List of summer camps

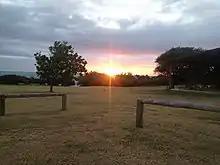
Camp Wall at sunset

This is a list of summer camps throughout the world by category. A summer camp is a supervised program for children or teenagers conducted during the summer months in some countries.